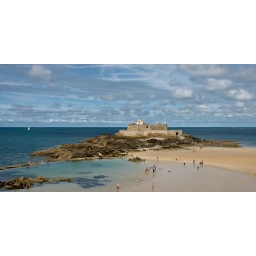
castle in the sand